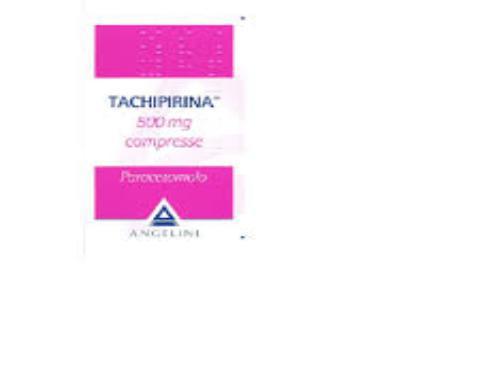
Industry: Medical